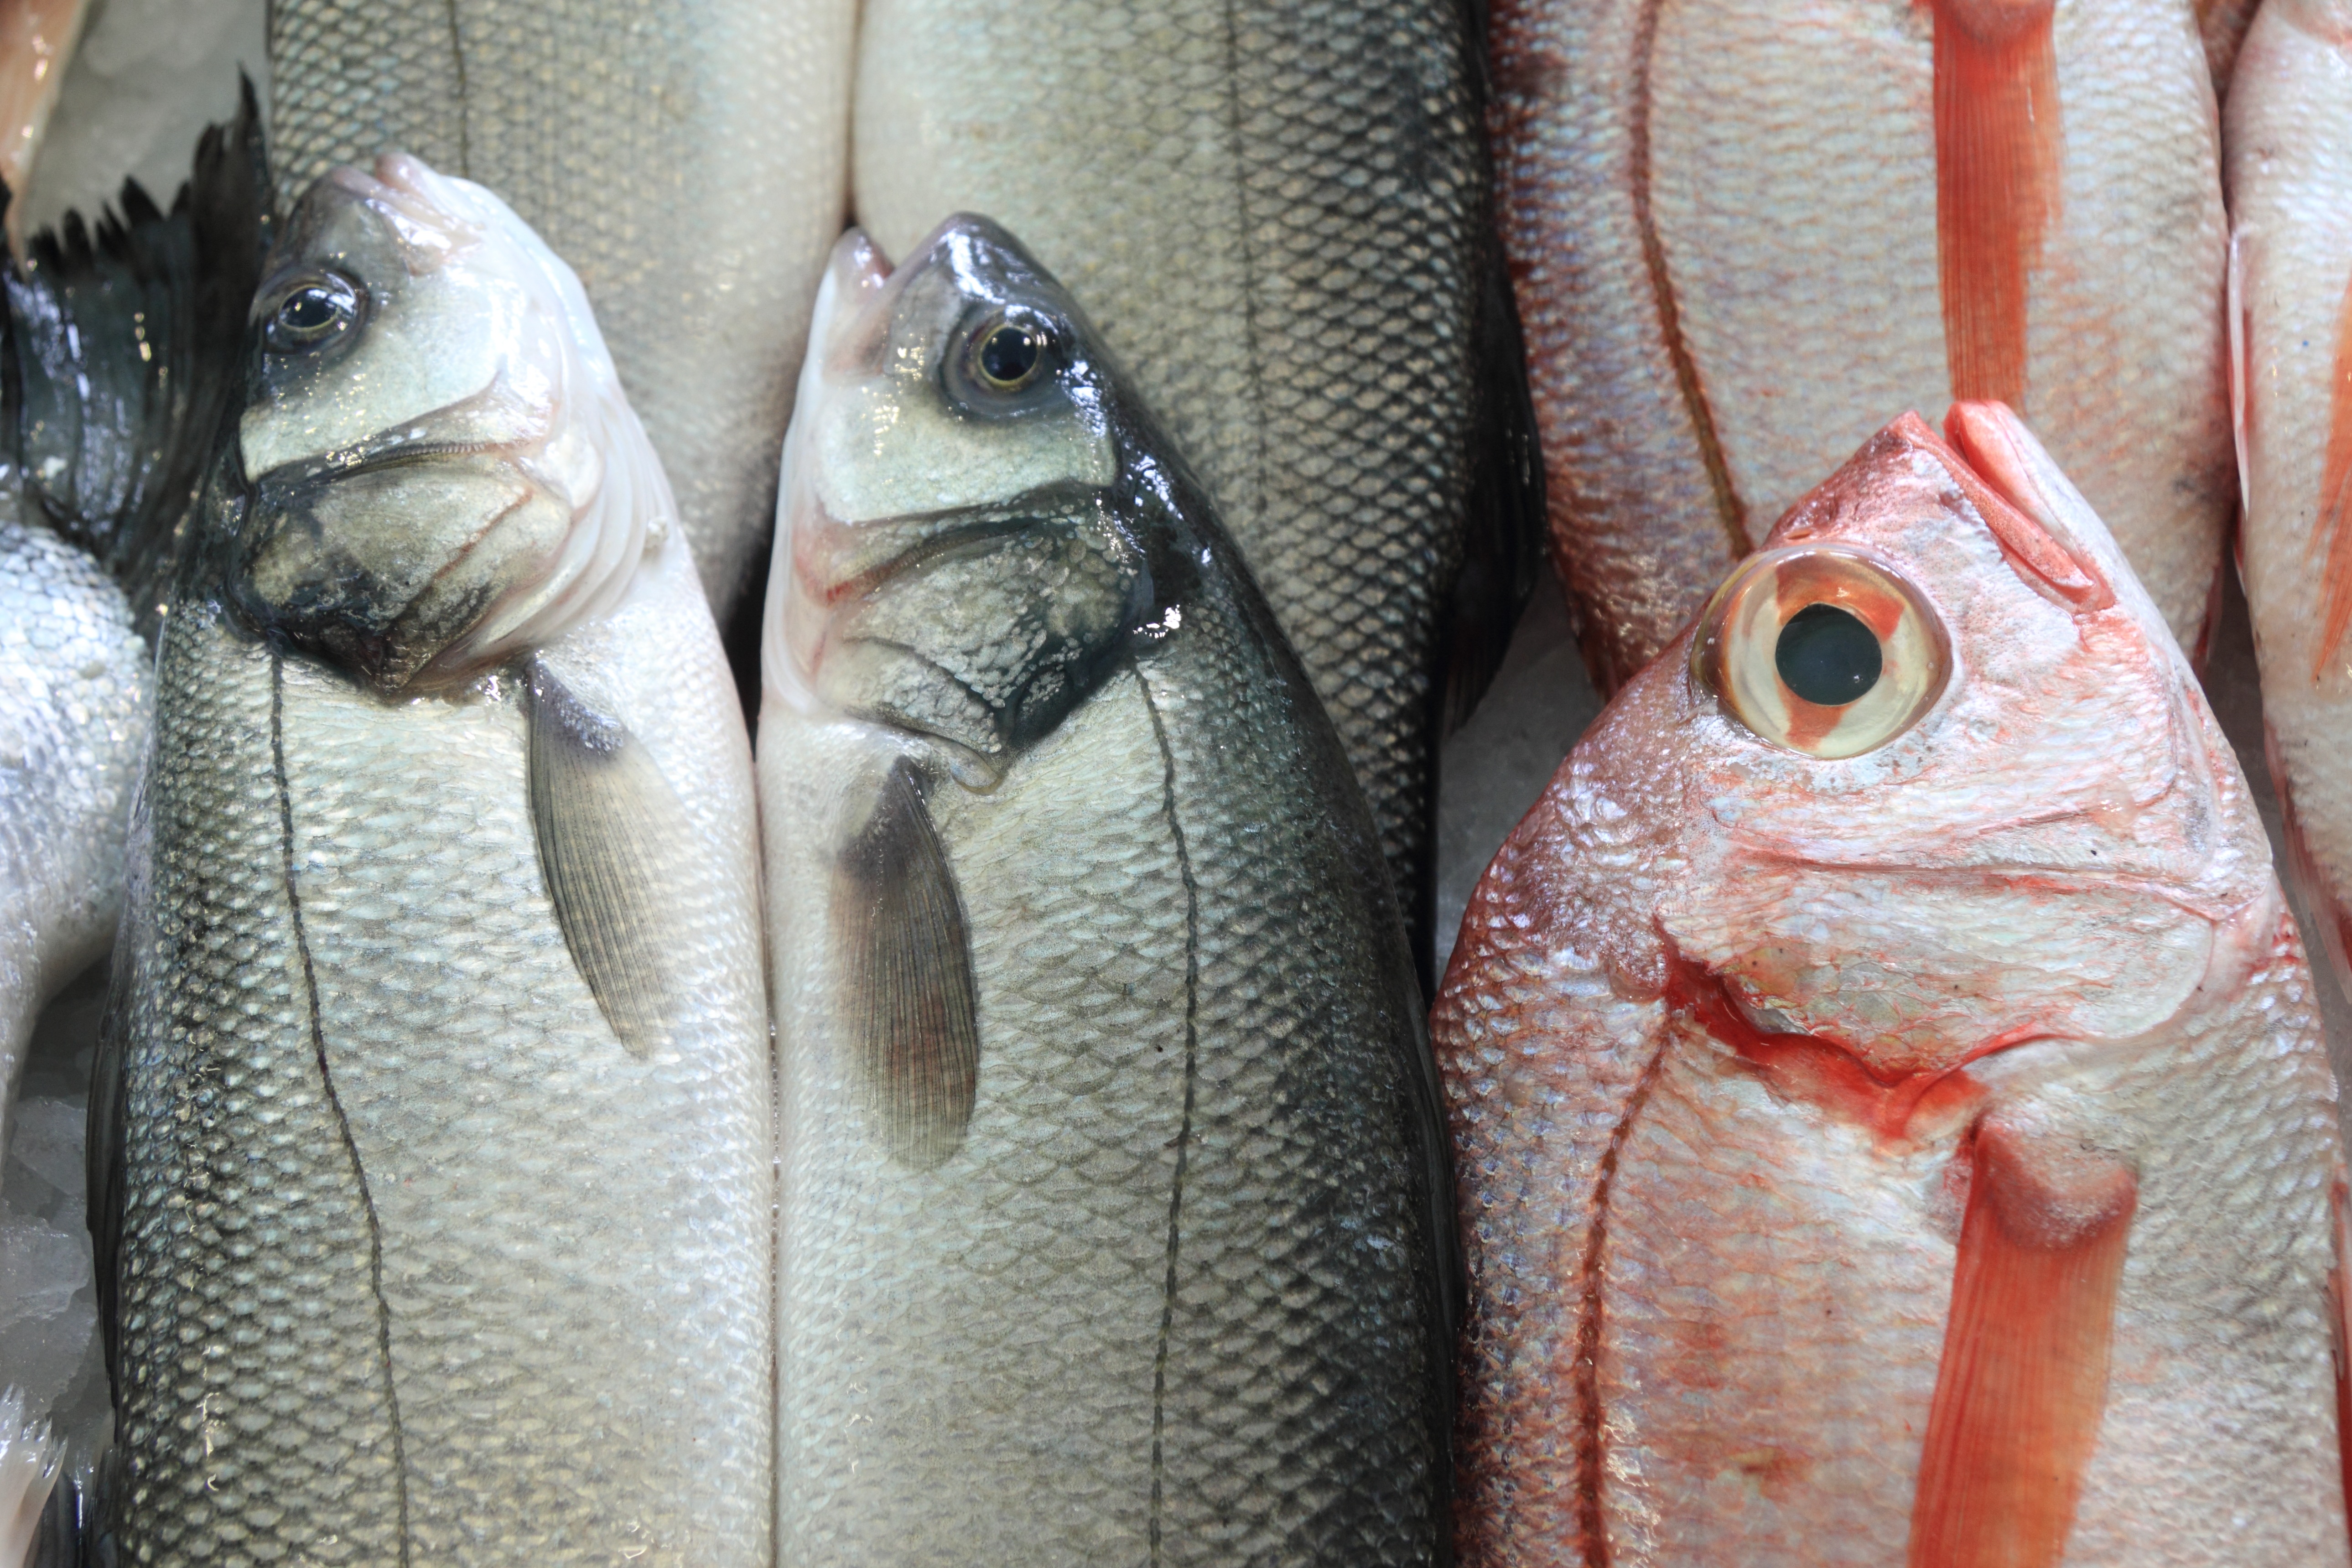
food, seafood, fresh, market, fish, bass, portugal, lisbon, cod